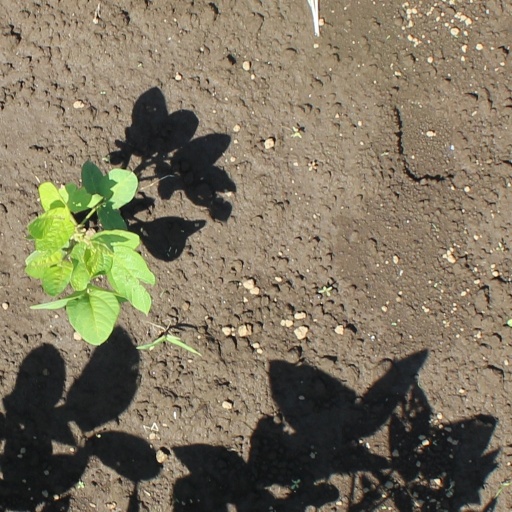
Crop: soybean